Danish cuisine

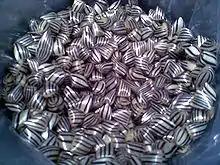
Liquorice and banana candy

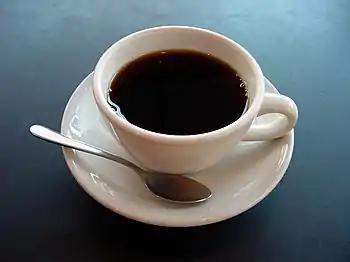
Along with other Nordic countries, Denmark is among the largest consumers (per capita) of coffee in the world.

Denmark is not a noted exporter of candies, but Danes eat more candy per capita than other countries.